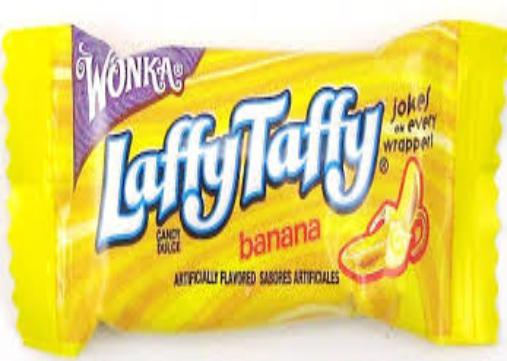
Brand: Laffy Taffy
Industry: Food